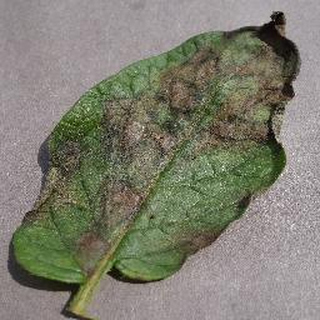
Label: potato_late_blight